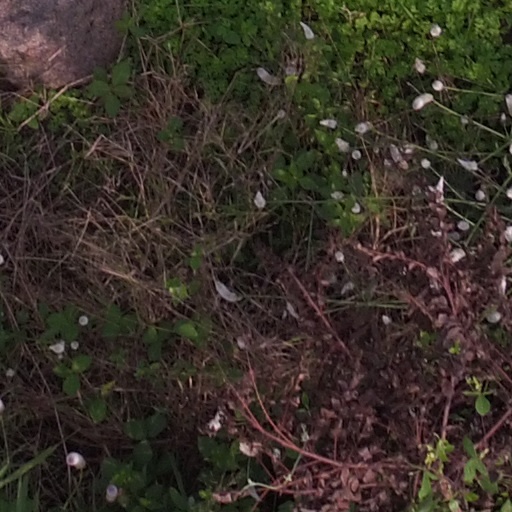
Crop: maize; corn